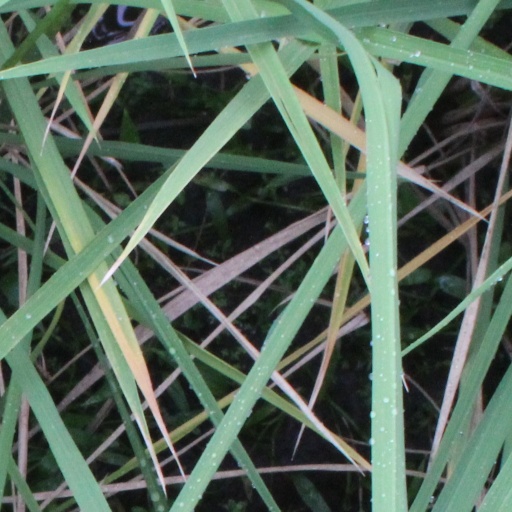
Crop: rice